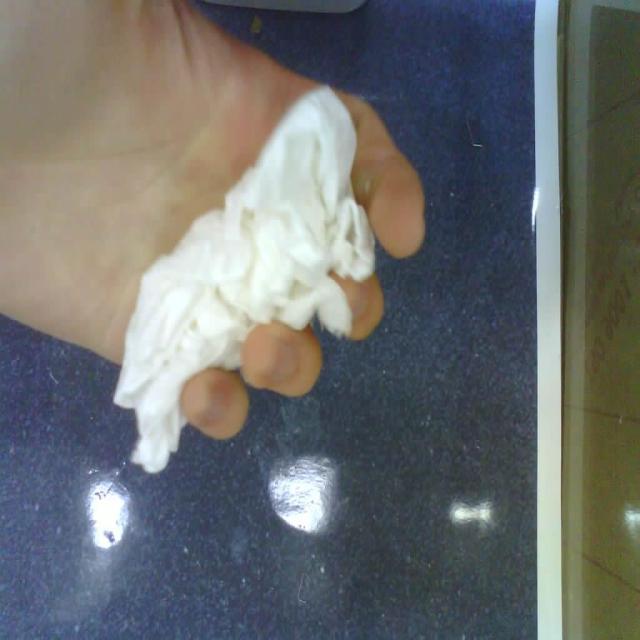
Label: tissues